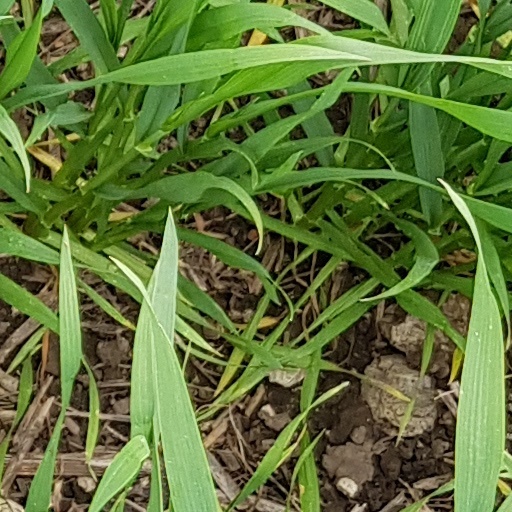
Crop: wheat